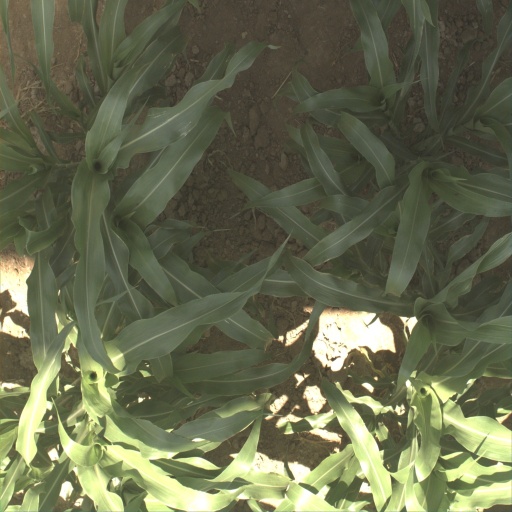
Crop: sorghum